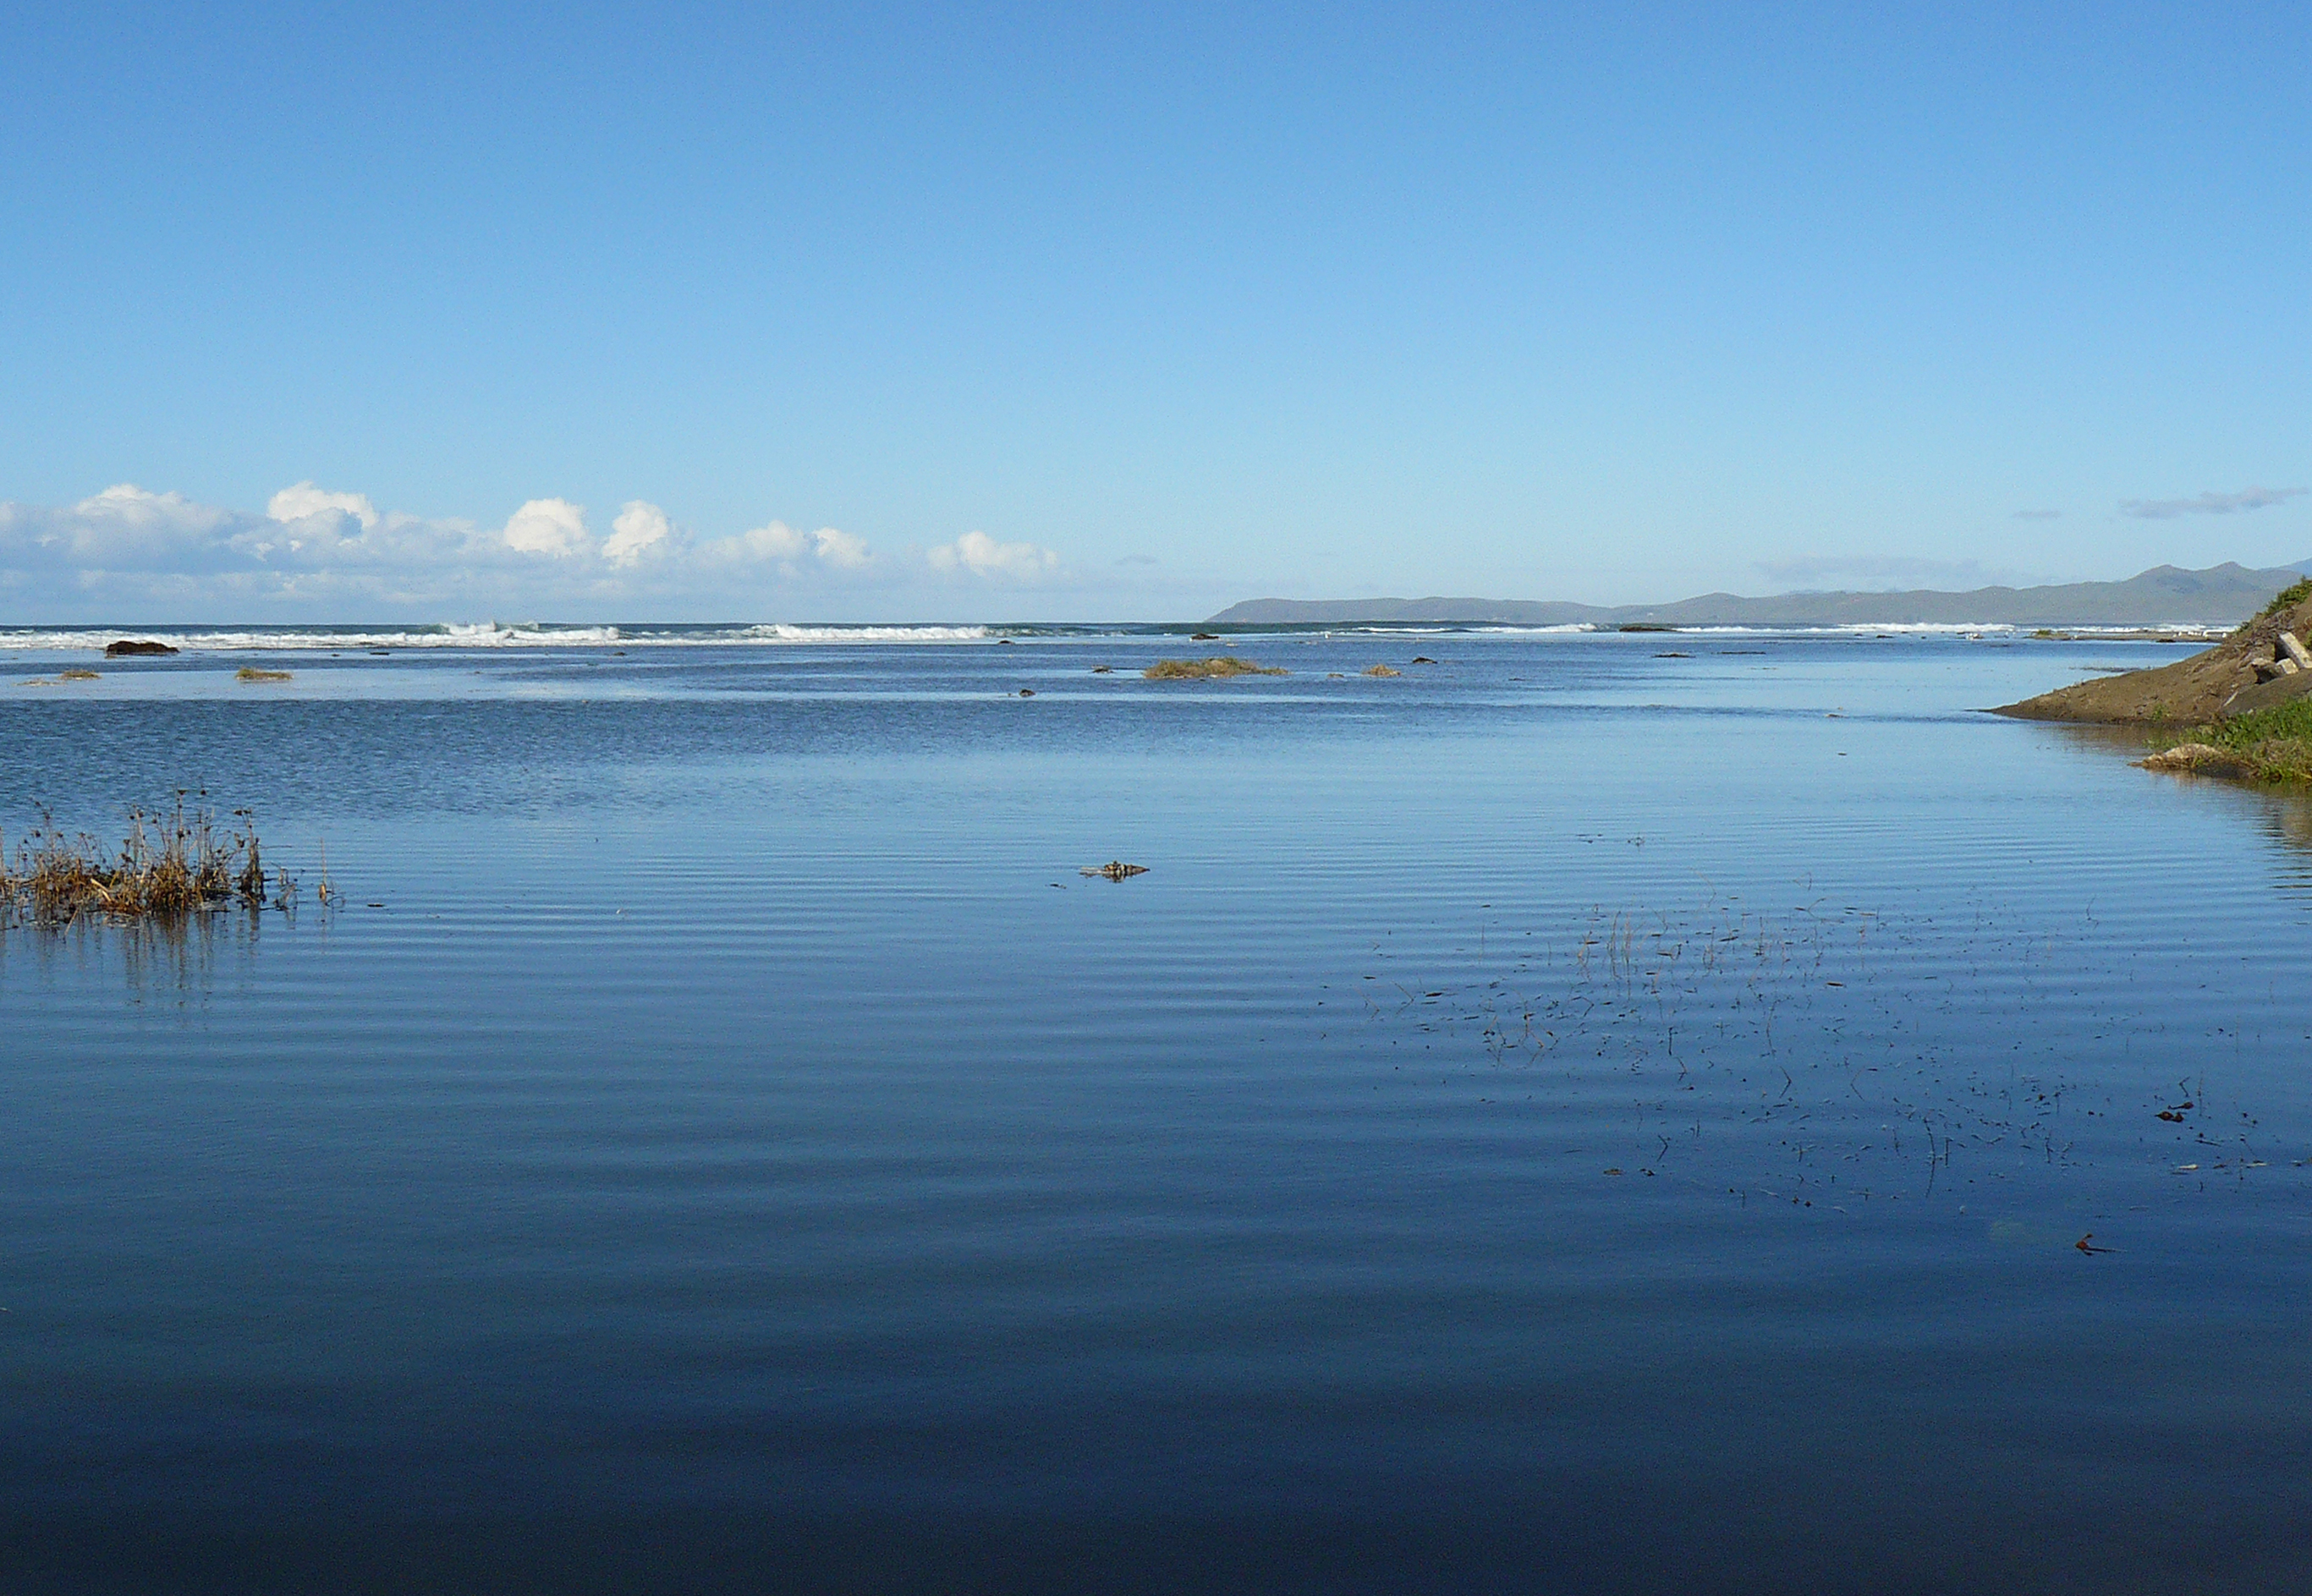
beach, sea, coast, water, ocean, horizon, boat, morning, shore, lake, river, reflection, vehicle, lagoon, bay, reservoir, body of water, wow, pacific, loch, kingtides, tides, estuary